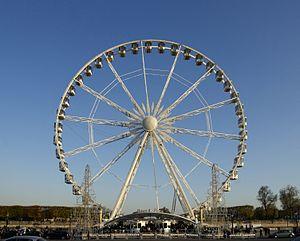
Grande Roue devant le Jardin des Tuileries, vue du pied de l'obélisque, place de la Concorde à Paris.